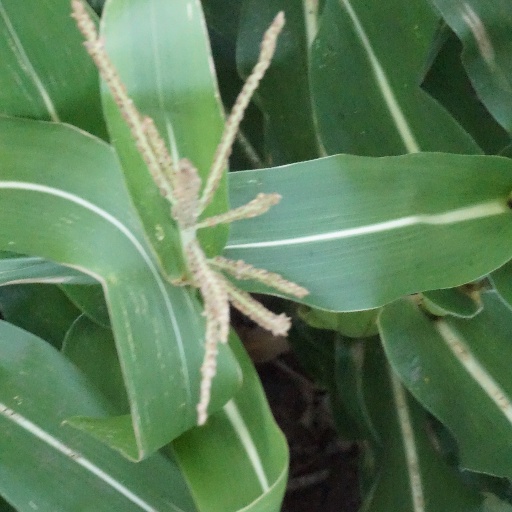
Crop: maize; corn